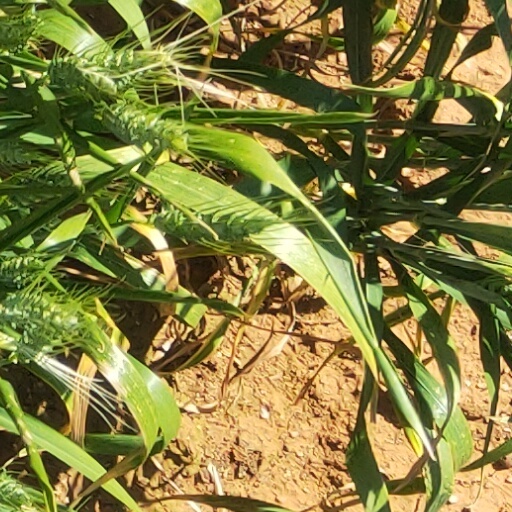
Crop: wheat